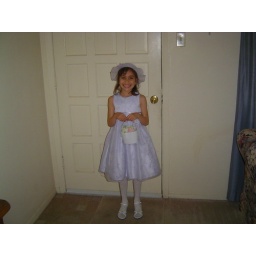
Olivia in her Easter dress and hat